Shawty (slang)

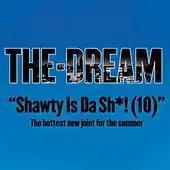
"Shawty" graffiti in Turkey

Shawty, shorty, shauty or shortie is a slang term from African American Vernacular English used generally as a nonspecific term of endearment. "Shawty" is a Southern and African American variant of "shorty", and can refer to someone of any gender who is shorter in stature compared to a taller person. It is also frequently used to amicably address newcomers, children, and good friends. However, in specific settings, it can be interpreted as a catcall. Since the 1990s, the term has also been used to refer to young and attractive women, mostly in hip hop tracks from that decade and those from the early 2000s.